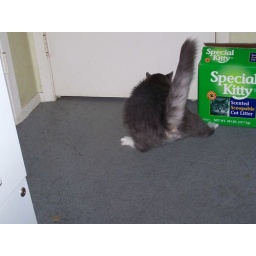
PJ in computer room trying to get JoJo under the door 10-19-2007